Second Stadtholderless Period

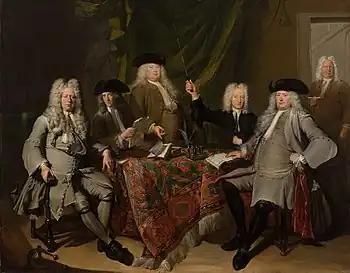
Image from the Periwig Era by Cornelis Troost

However, unlike France, the Republic was unable to restore its finances in the next decades and the reason for this inability was that the health of the underlying economy had already started to decline. The cause of this was a complex of factors. First and foremost, the "industrial revolution" that had been the basis of Dutch prosperity in the Golden Age, went into reverse. Because of the reversal of the secular trend of European price levels around 1670 (secular inflation turning into deflation) and the downward-stickiness of nominal wages, Dutch real wages (already high in boom times) became prohibitively high for the Dutch export industries, making Dutch industrial products uncompetitive. This competitive disadvantage was magnified by the protectionist measures that first France, and after 1720 also Prussia, the Scandinavian countries, and Russia took to keep Dutch industrial export products out. Dutch export industries were therefore deprived of their major markets and withered at the vine.